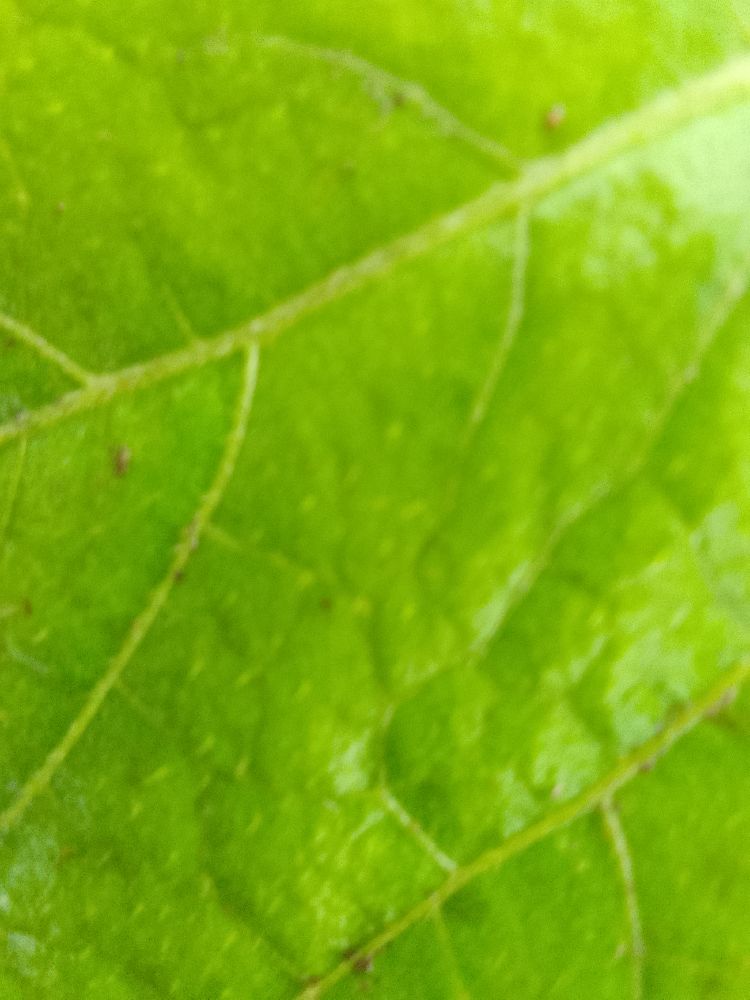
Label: healthy